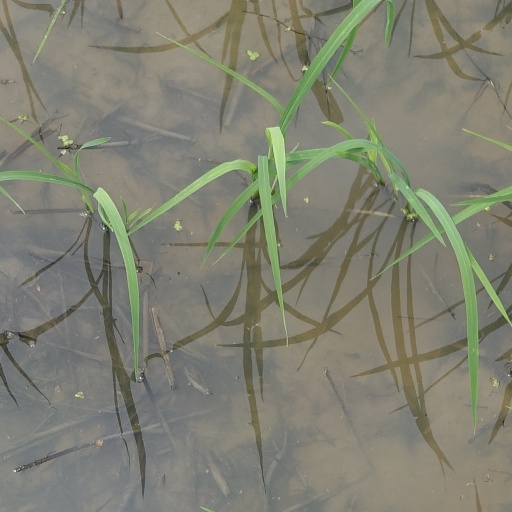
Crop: rice